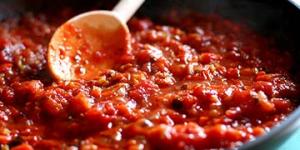
caballas en salsa de tomate